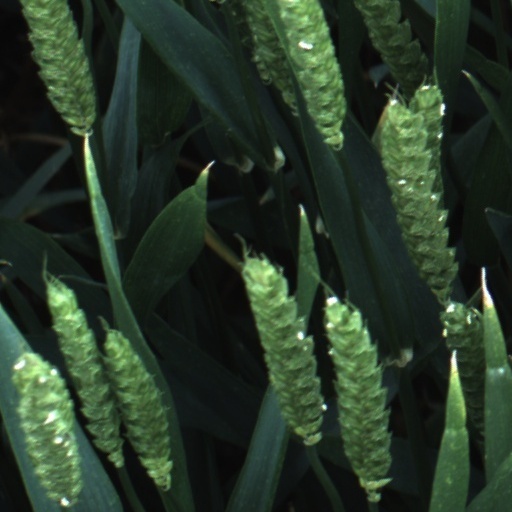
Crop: wheat